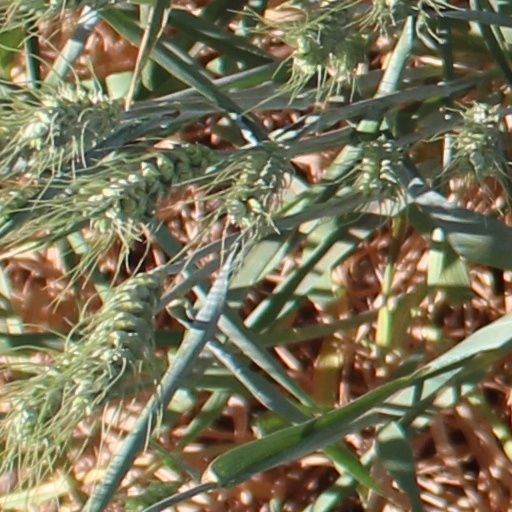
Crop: wheat